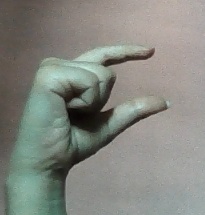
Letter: dal